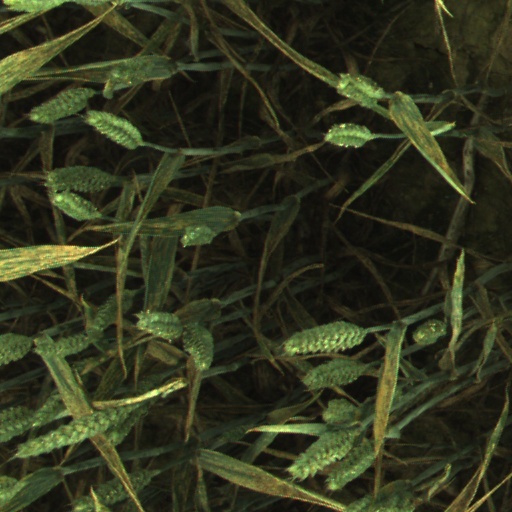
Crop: wheat